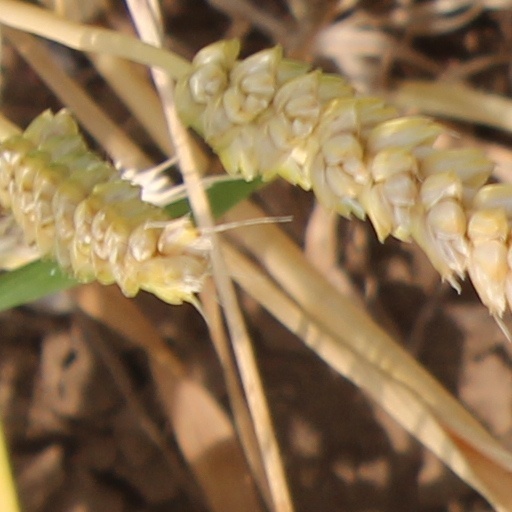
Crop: wheat